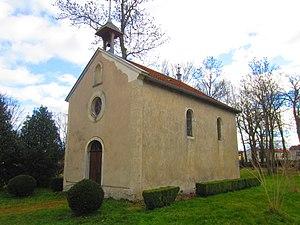
Laneuveville chapelle montaigu
Laneuveville-devant-Nancy est une commune française située dans le département de Meurthe-et-Moselle, en région Grand Est.